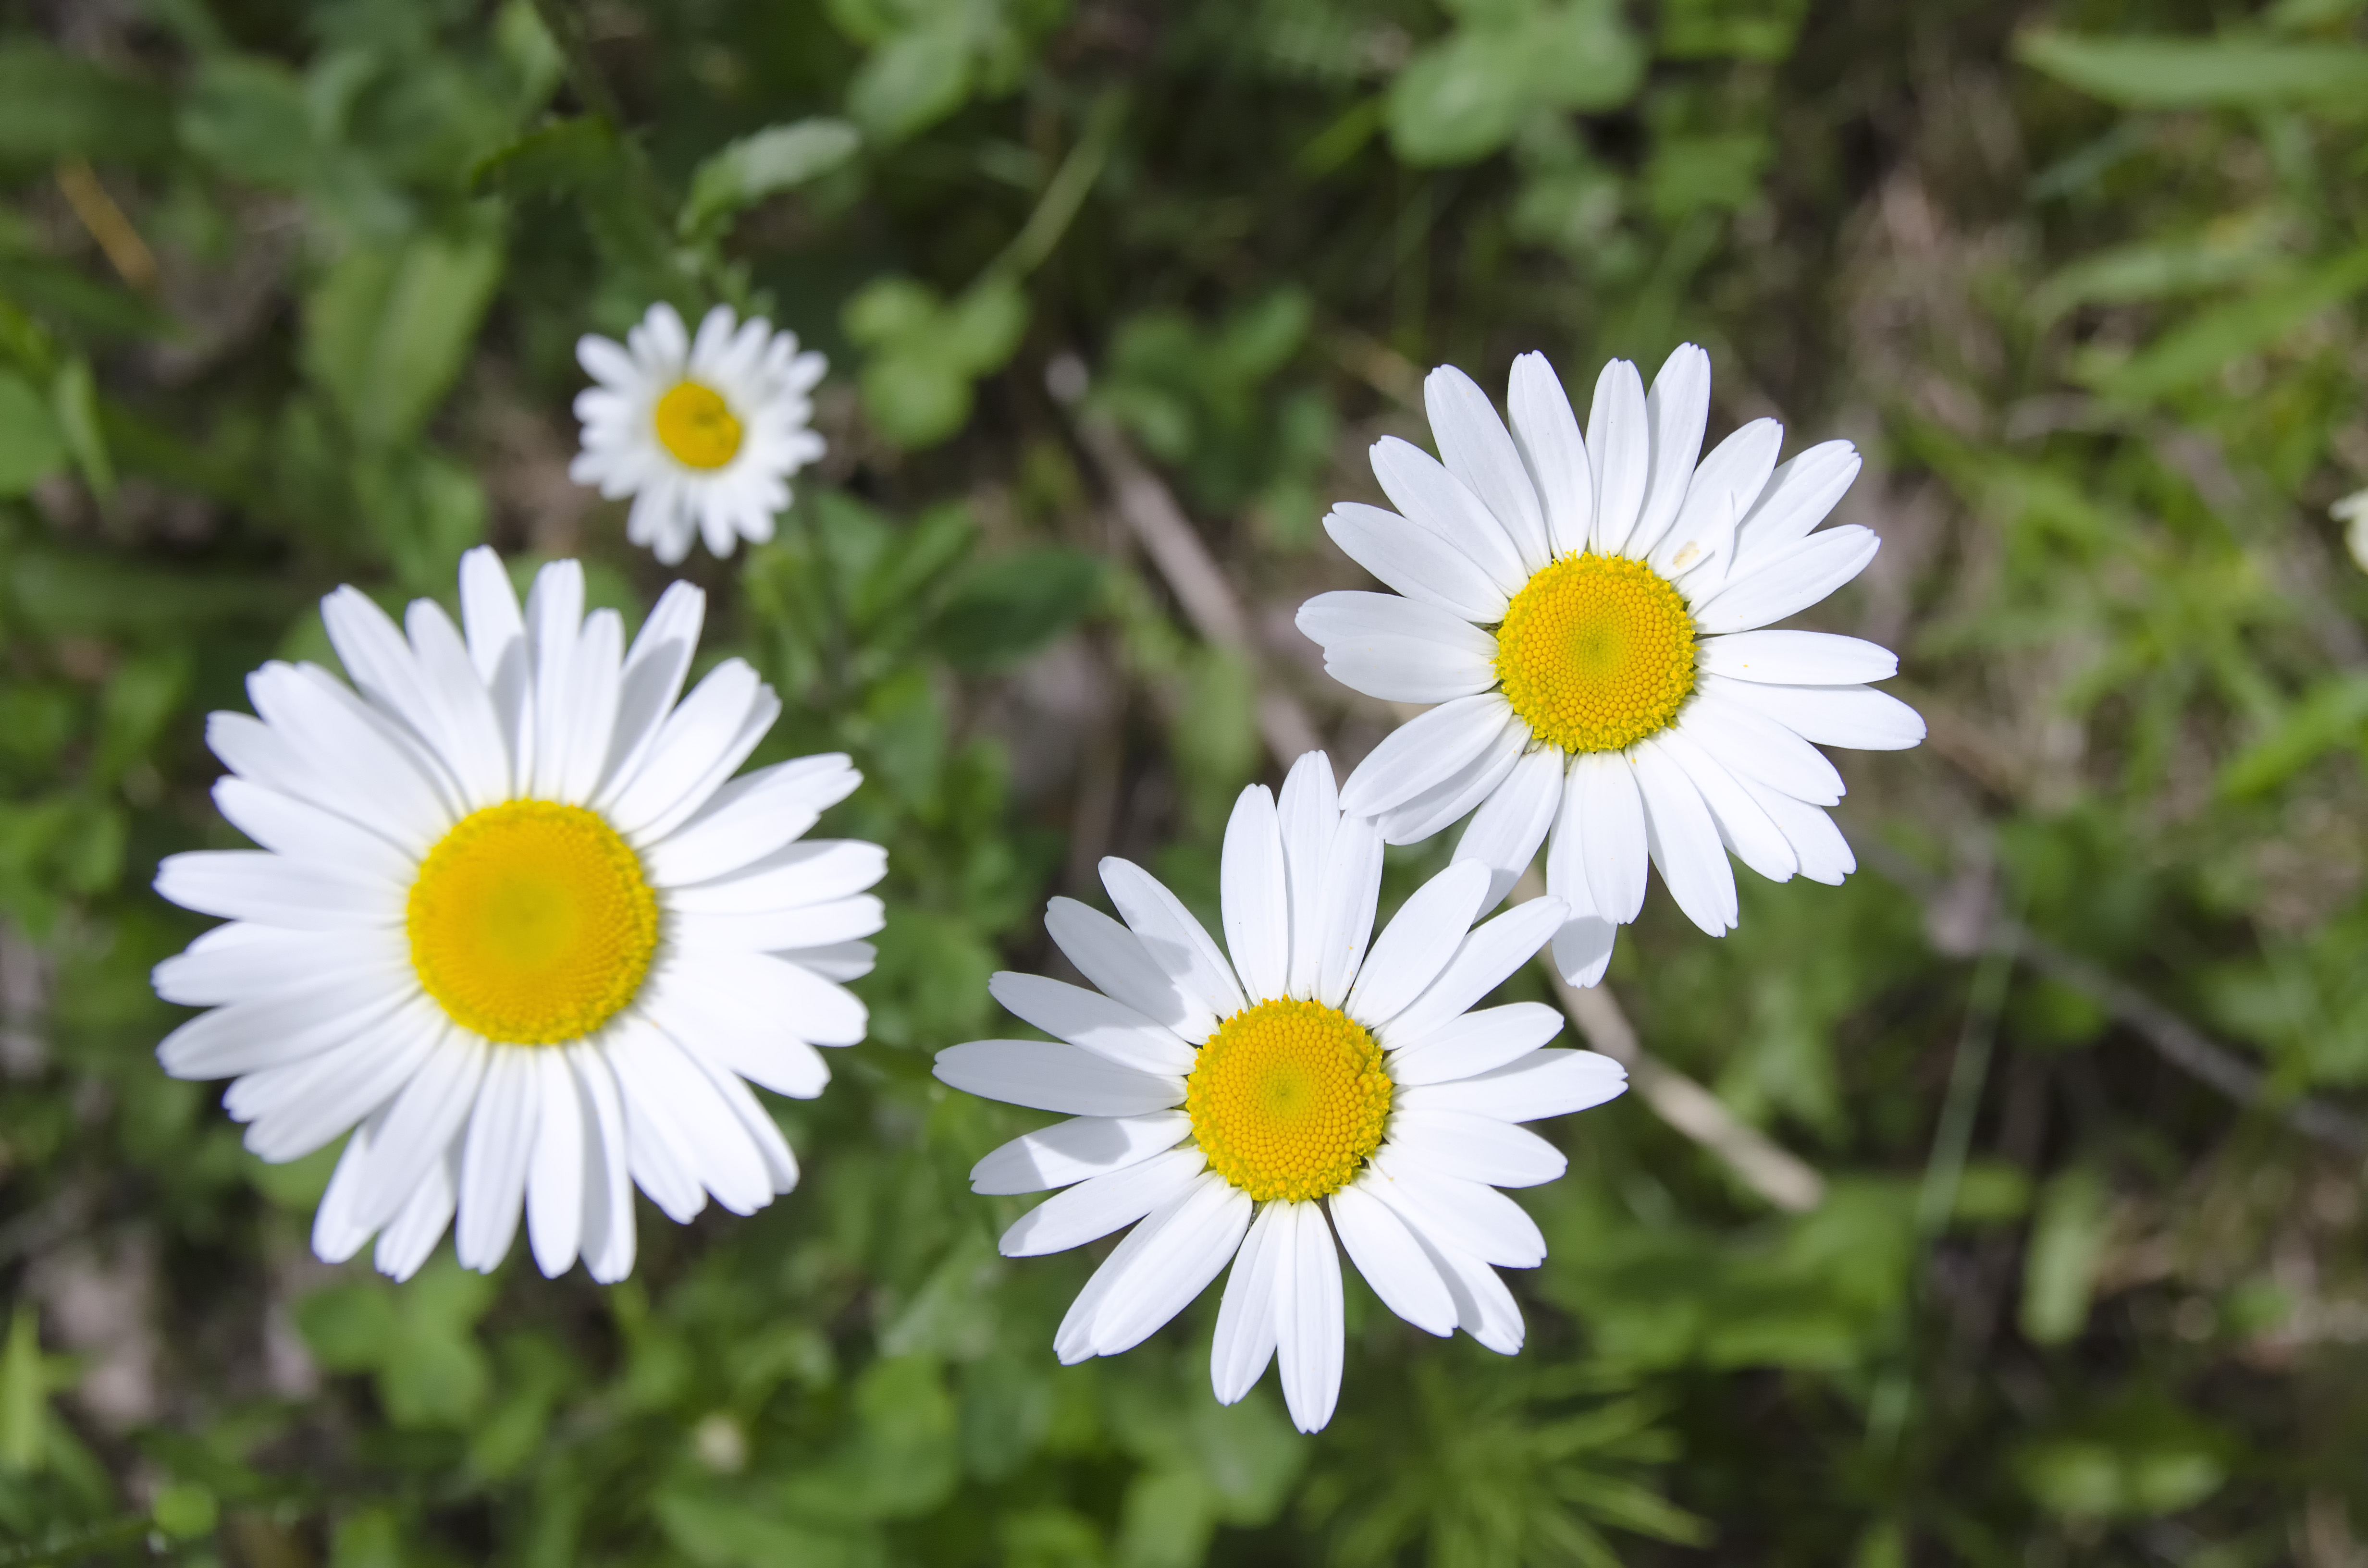
plant, field, meadow, flower, petal, daisy, herb, botany, flora, wildflower, canada, aster, fleur, quebec, sherbrooke, flowering plant, daisy family, oxeye daisy, annual plant, land plant, chamaemelum nobile, marguerite daisy, tanacetum parthenium